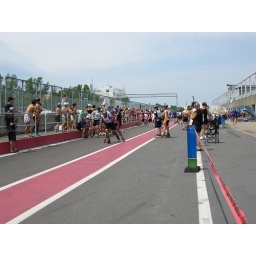
Team 30 relays while some poulettes (chickens) cross the road in the far background.